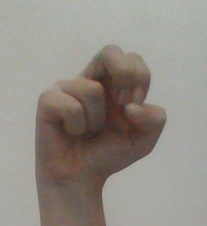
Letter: gaaf